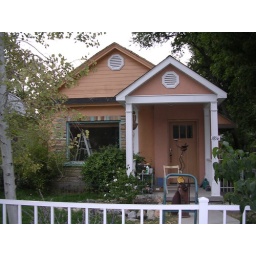
A cute house in our neighborhood